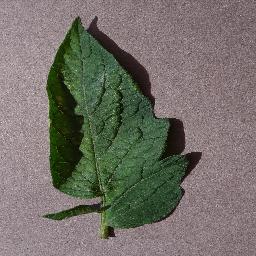
Label: Tomato___Spider_mites Two-spotted_spider_mite